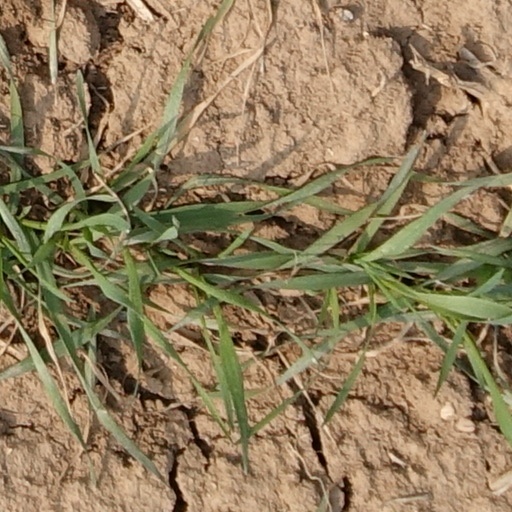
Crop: wheat